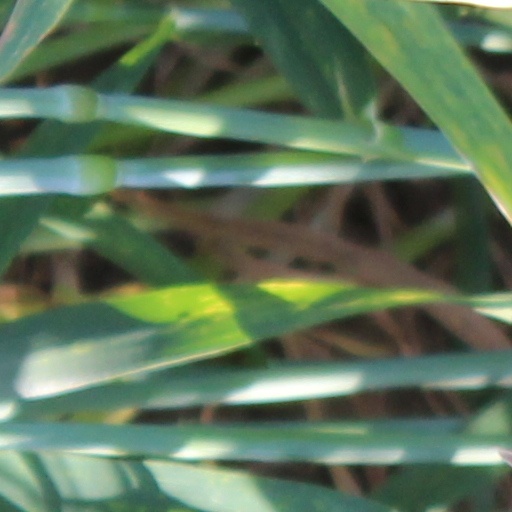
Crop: wheat